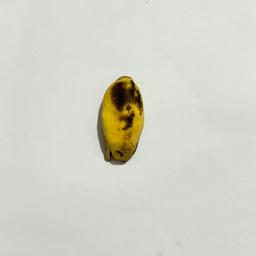
Banana variety: Sabri Kola